Tom Lantos

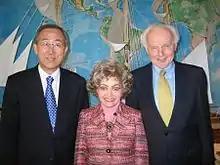
United Nations Secretary-General Ban Ki-moon with Tom and Annette Lantos

Lantos served as the chairman of the United States House Committee on Foreign Affairs. Through its more than 20 years of work, the Congressional Human Rights Caucus—of which Lantos was co-chair with Representative Frank Wolf—covered a wide range of human rights issues. They included speaking for Christians in Saudi Arabia and Sudan to practice their faith, helping Tibetans to retain their culture and religion in Tibet, and advocating for other minorities worldwide.